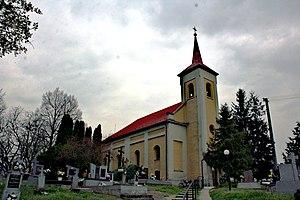
Dolný Ohaj est une commune du district de Nové Zámky, dans la région de Nitra, en Slovaquie.